History of the Geelong Football Club

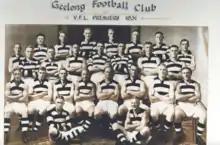
refer to caption

It wasn't until 1925 that the club won its first VFL premiership. Geelong followed up with further premiership wins in 1931 and 1937. The 1937 Grand Final is widely regarded as a game of the highest quality, remembered for its long and accurate kicking and high marking. During this era the "Coulter Law" discouraged club administrators from poaching players from each other's clubs. For many footballers who were seldom more than semi-professional sportsmen, match payments supplemented Great Depression-hit wages.